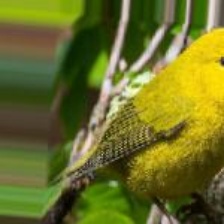
Species: ANIANIAU
Scientific name: MAGUMMA PARVA